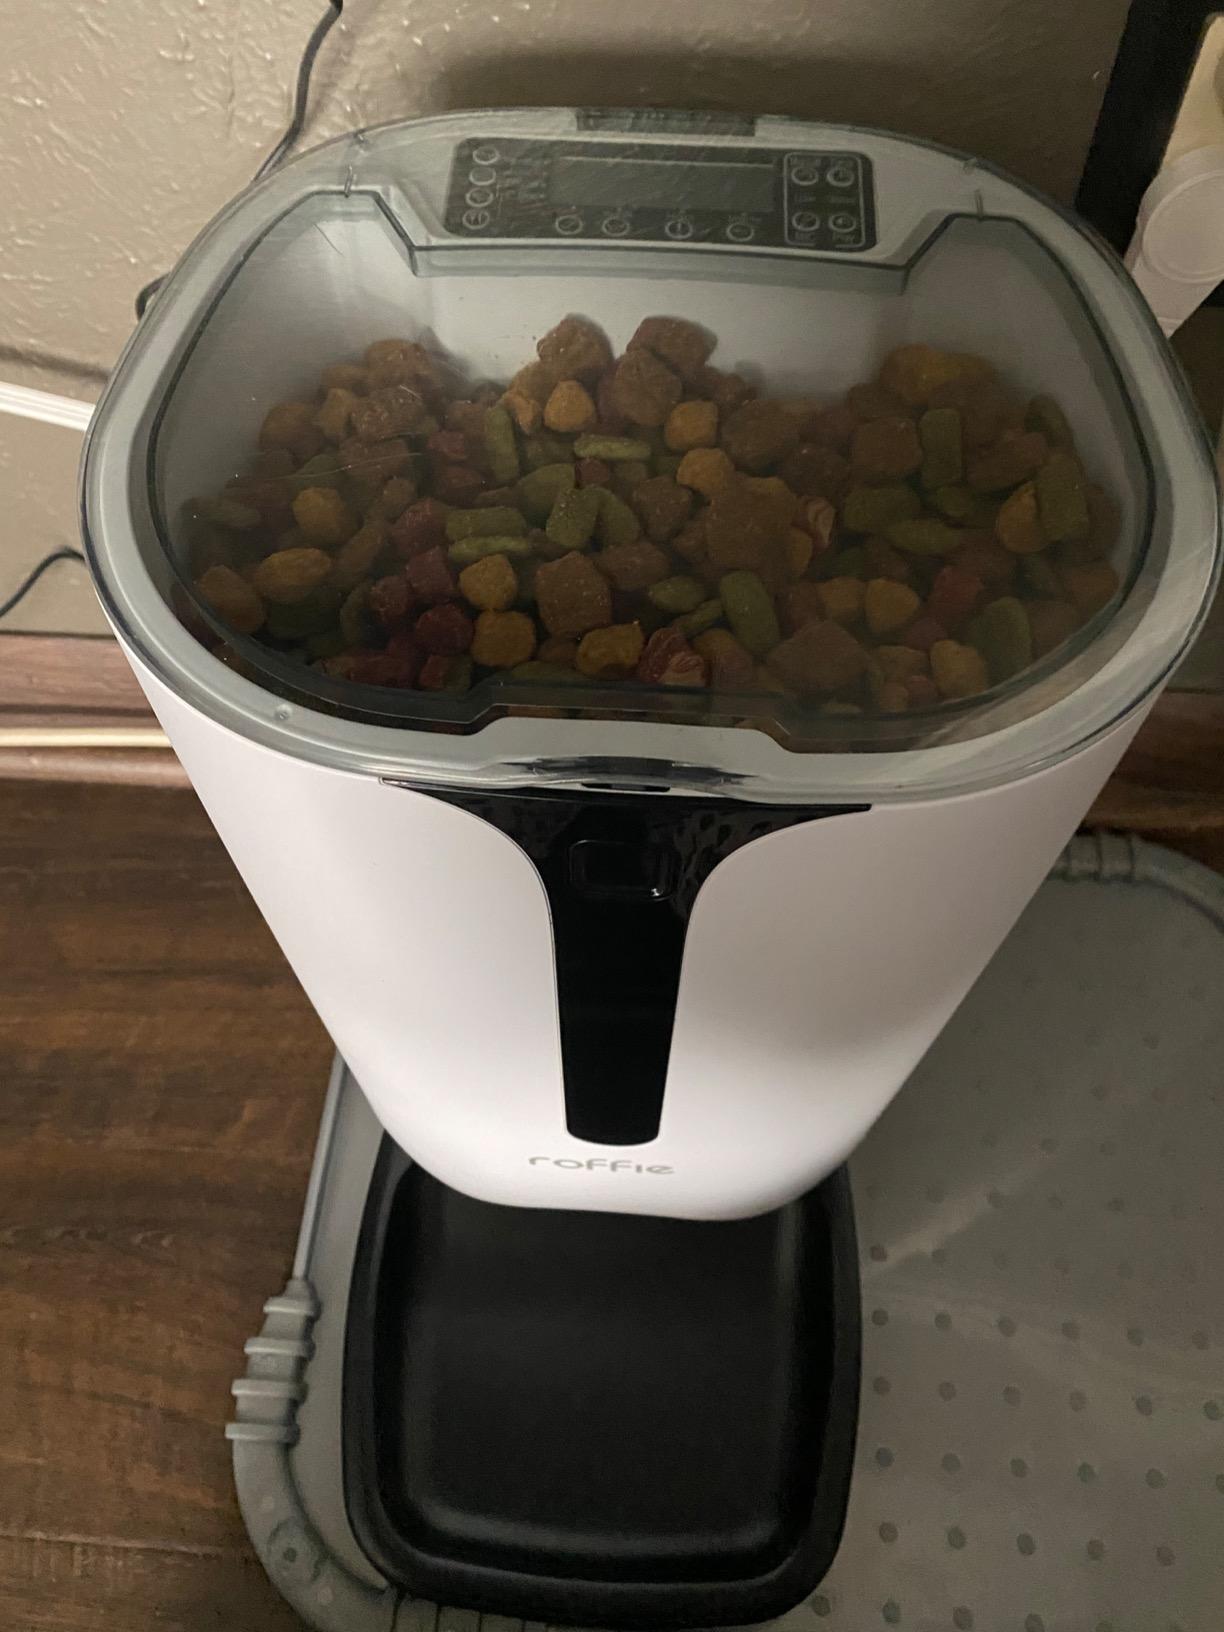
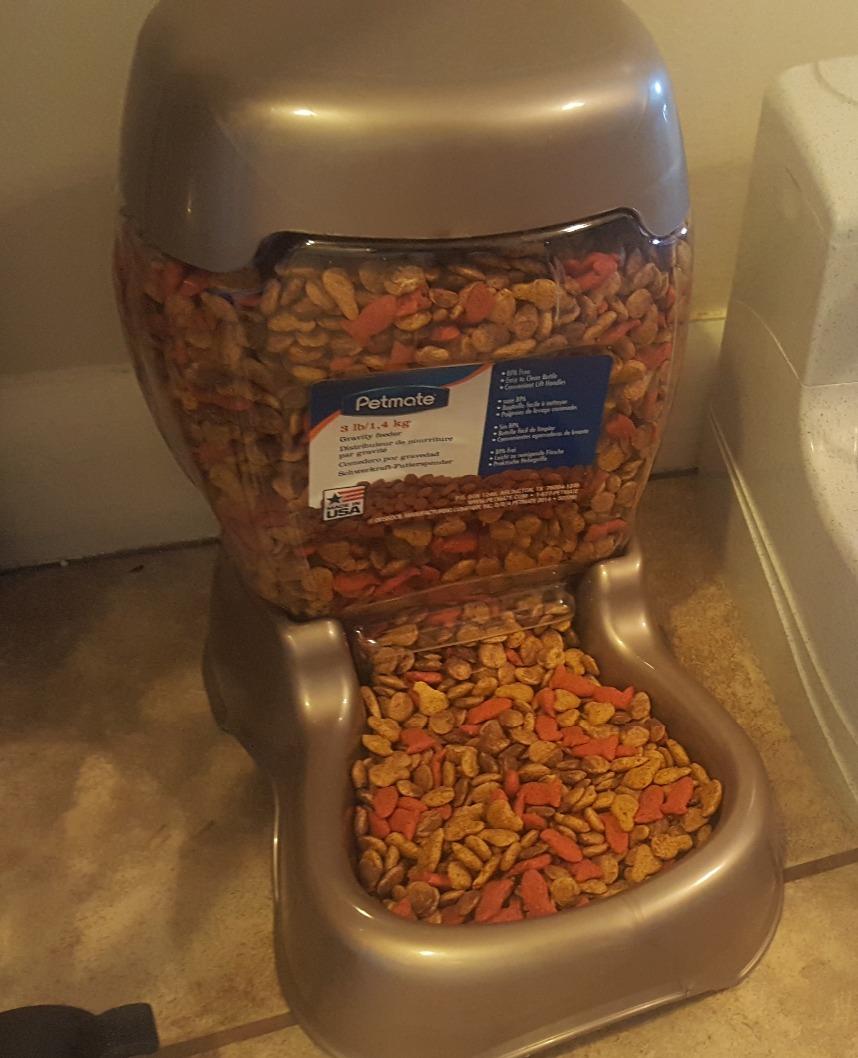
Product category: items_feeder
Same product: no